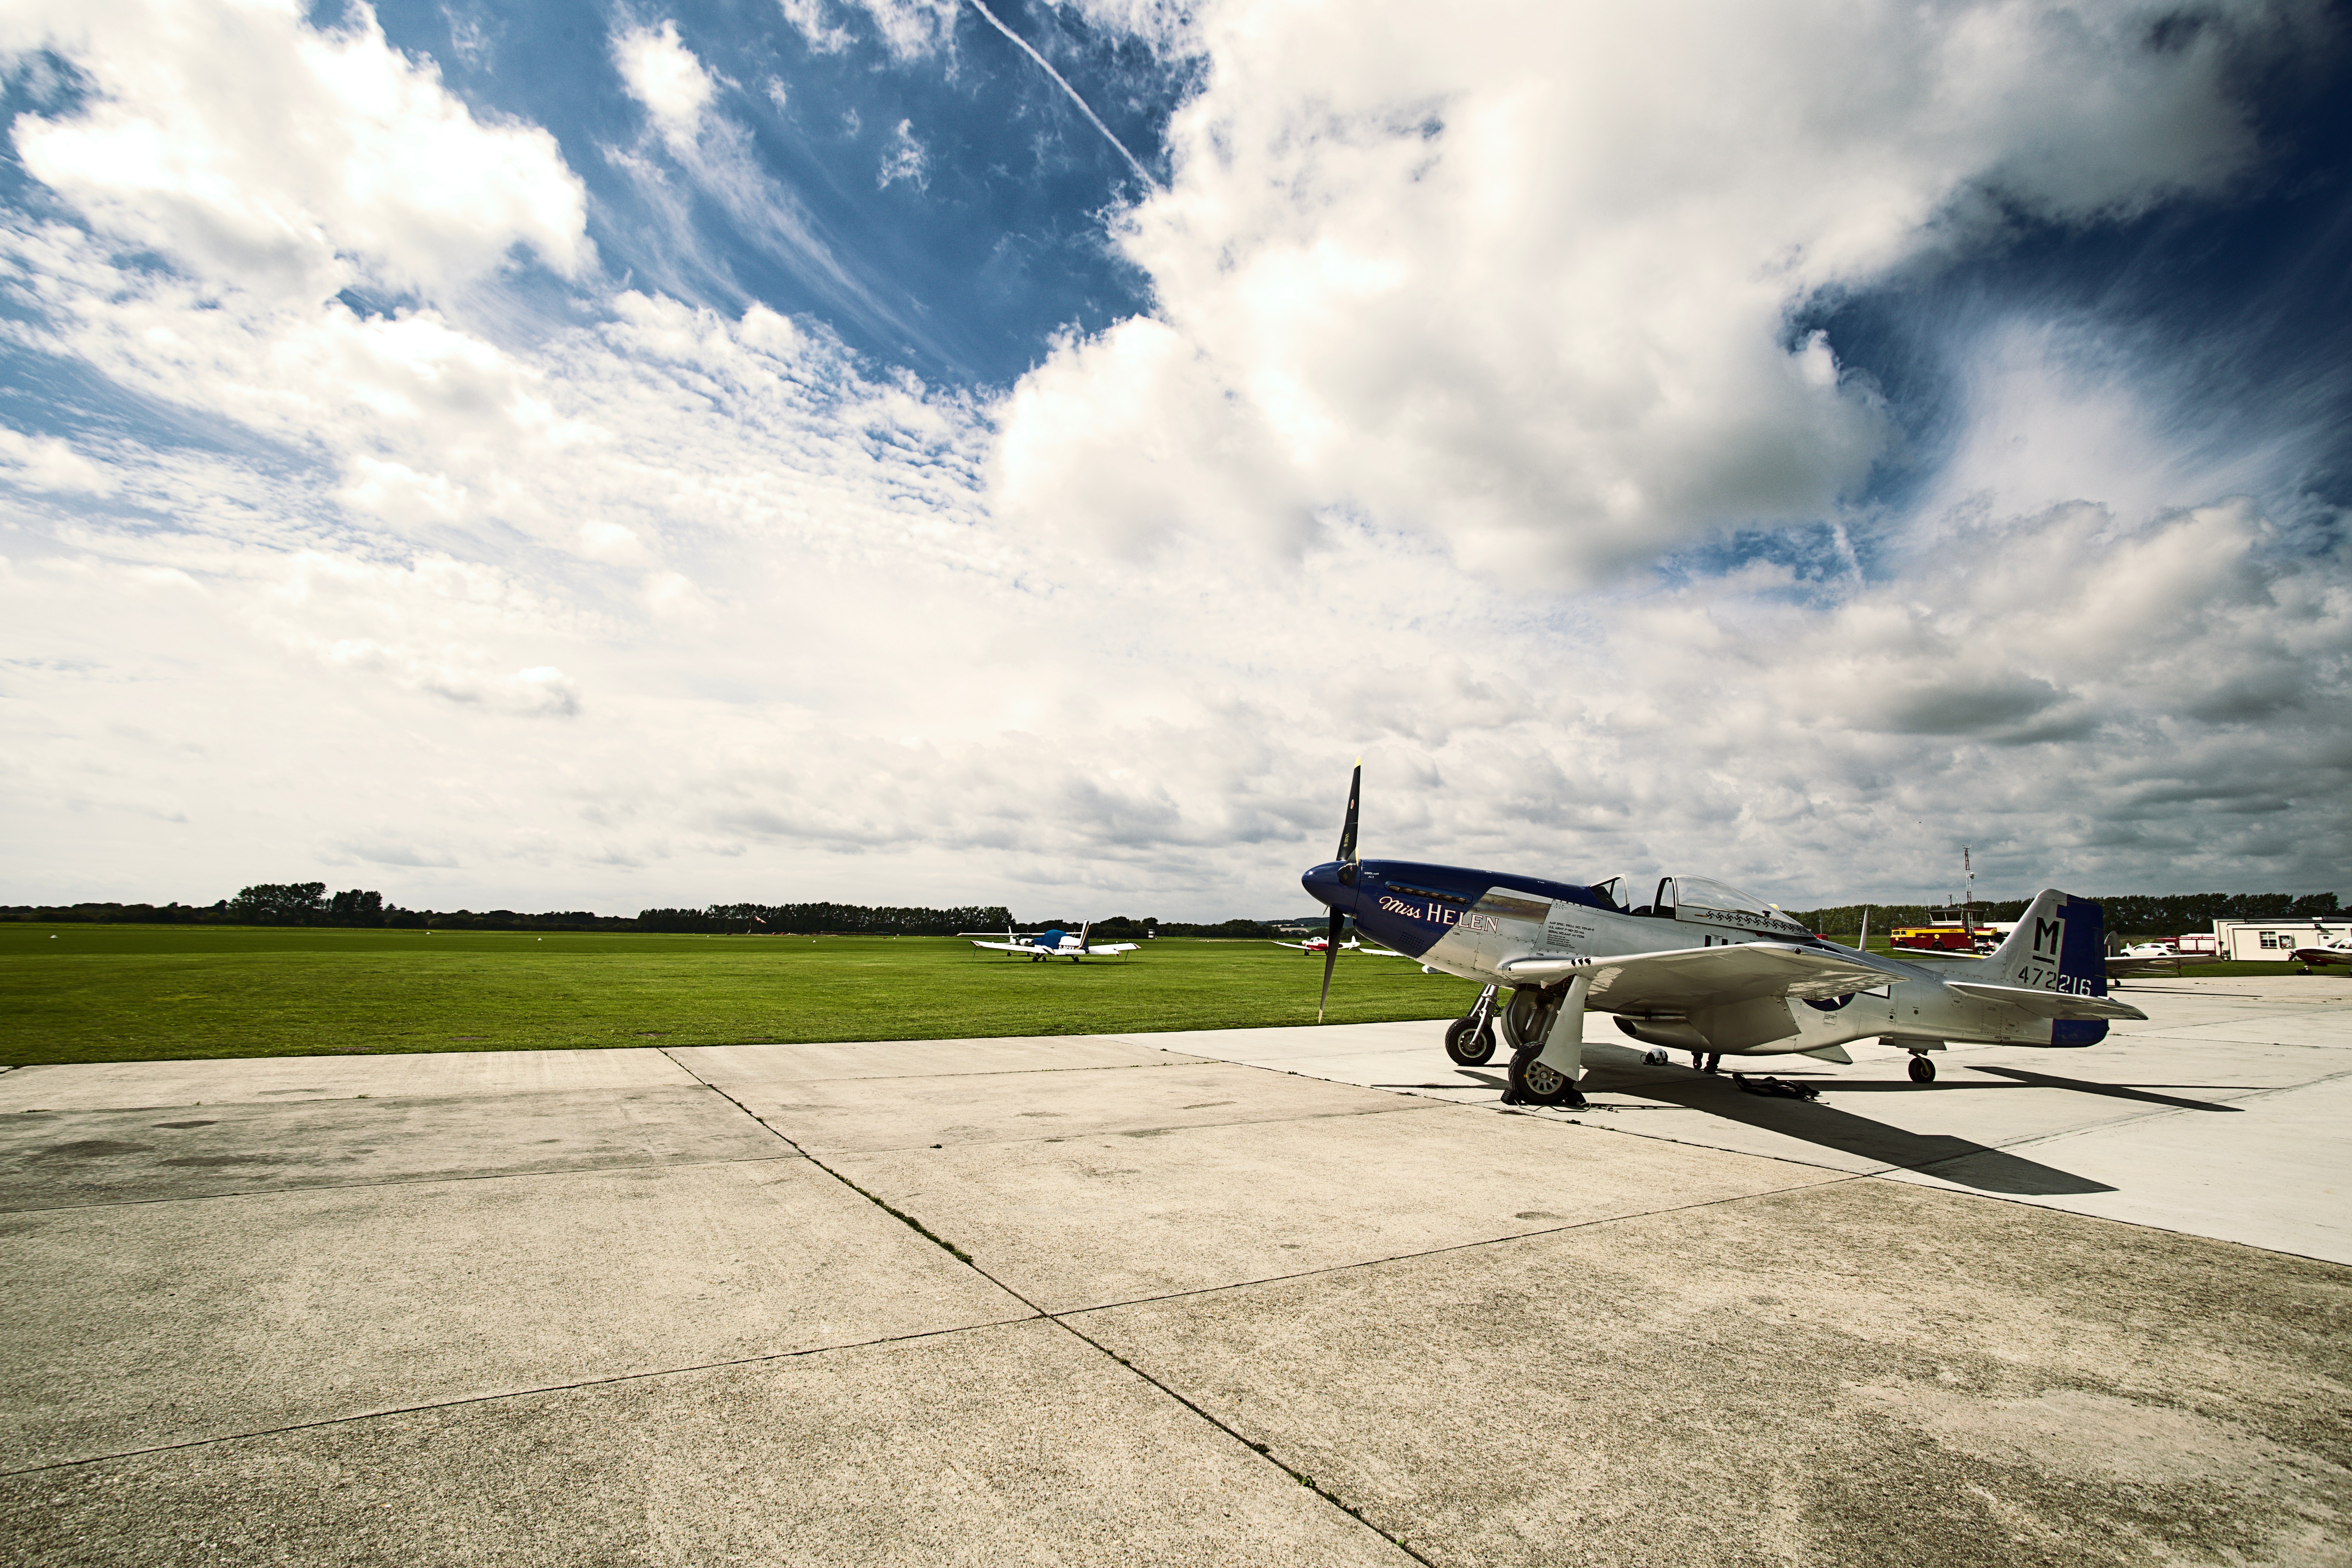
sky, cloud, airplane, aircraft, aviation, air force, air travel, aerospace engineering, flight, airline, meteorological phenomenon, grass